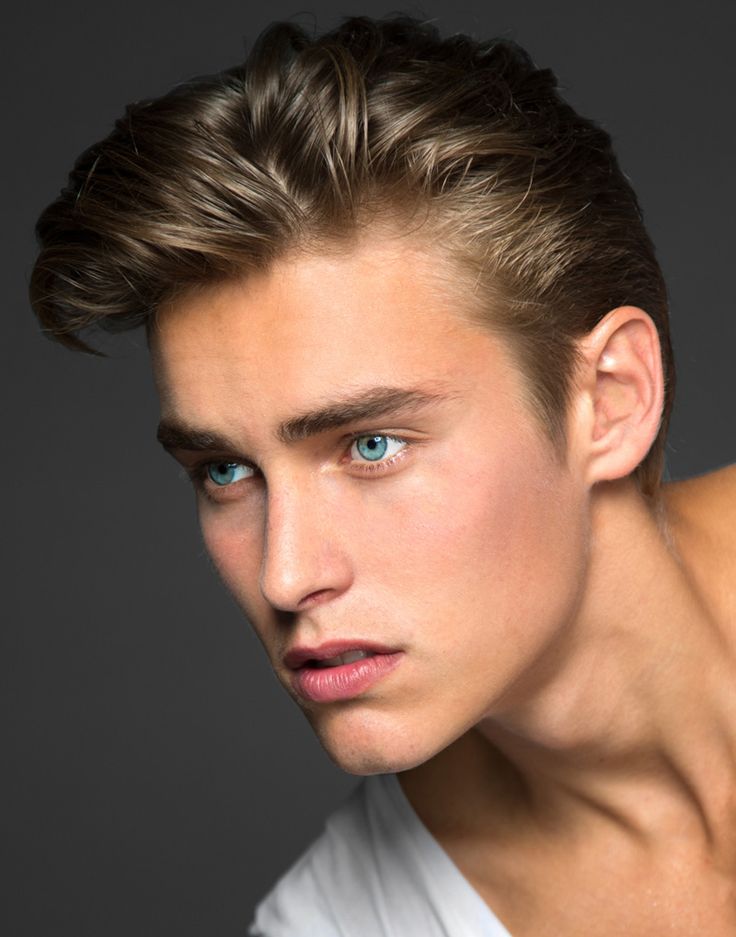
Label: Colored